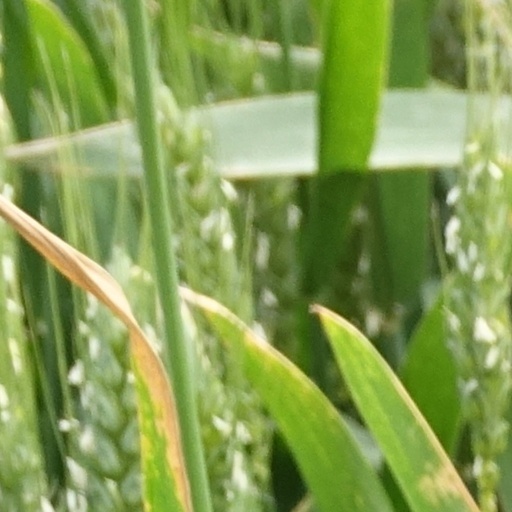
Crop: wheat